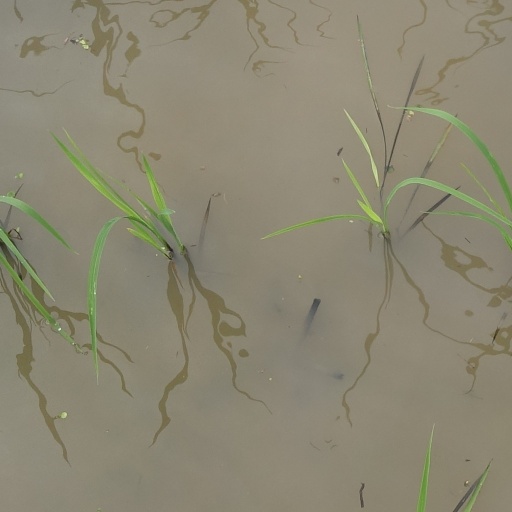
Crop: rice